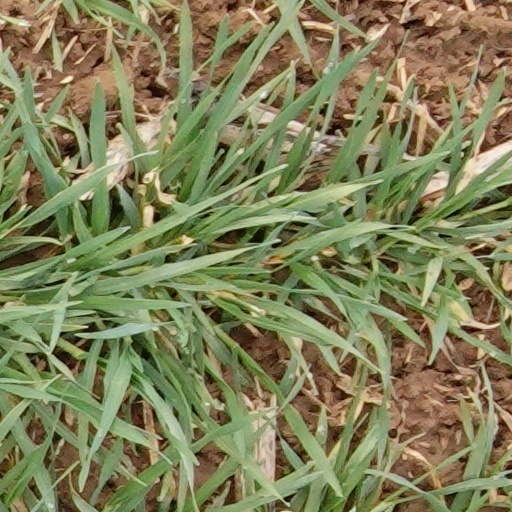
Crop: wheat